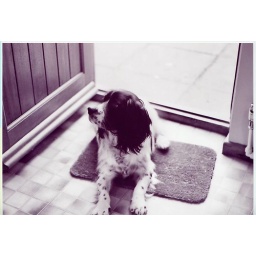
Shrimp on the door mat in our kitchen